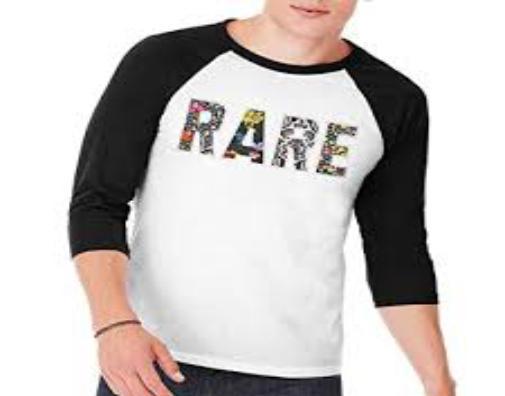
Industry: Clothes